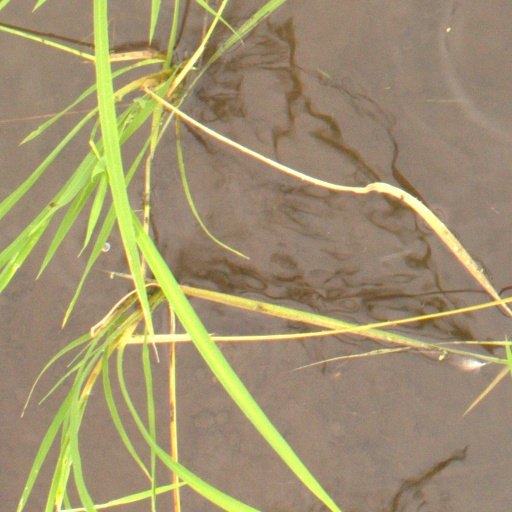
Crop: rice